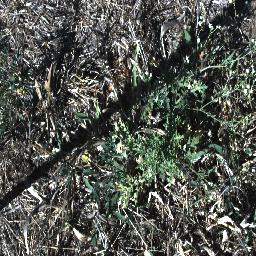
Label: parthenium